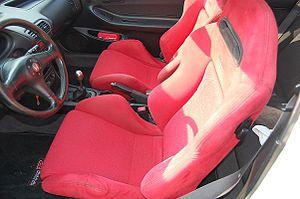
type r
Les Honda Type R sont les modèles sportifs les plus performants du constructeur Honda automobile.